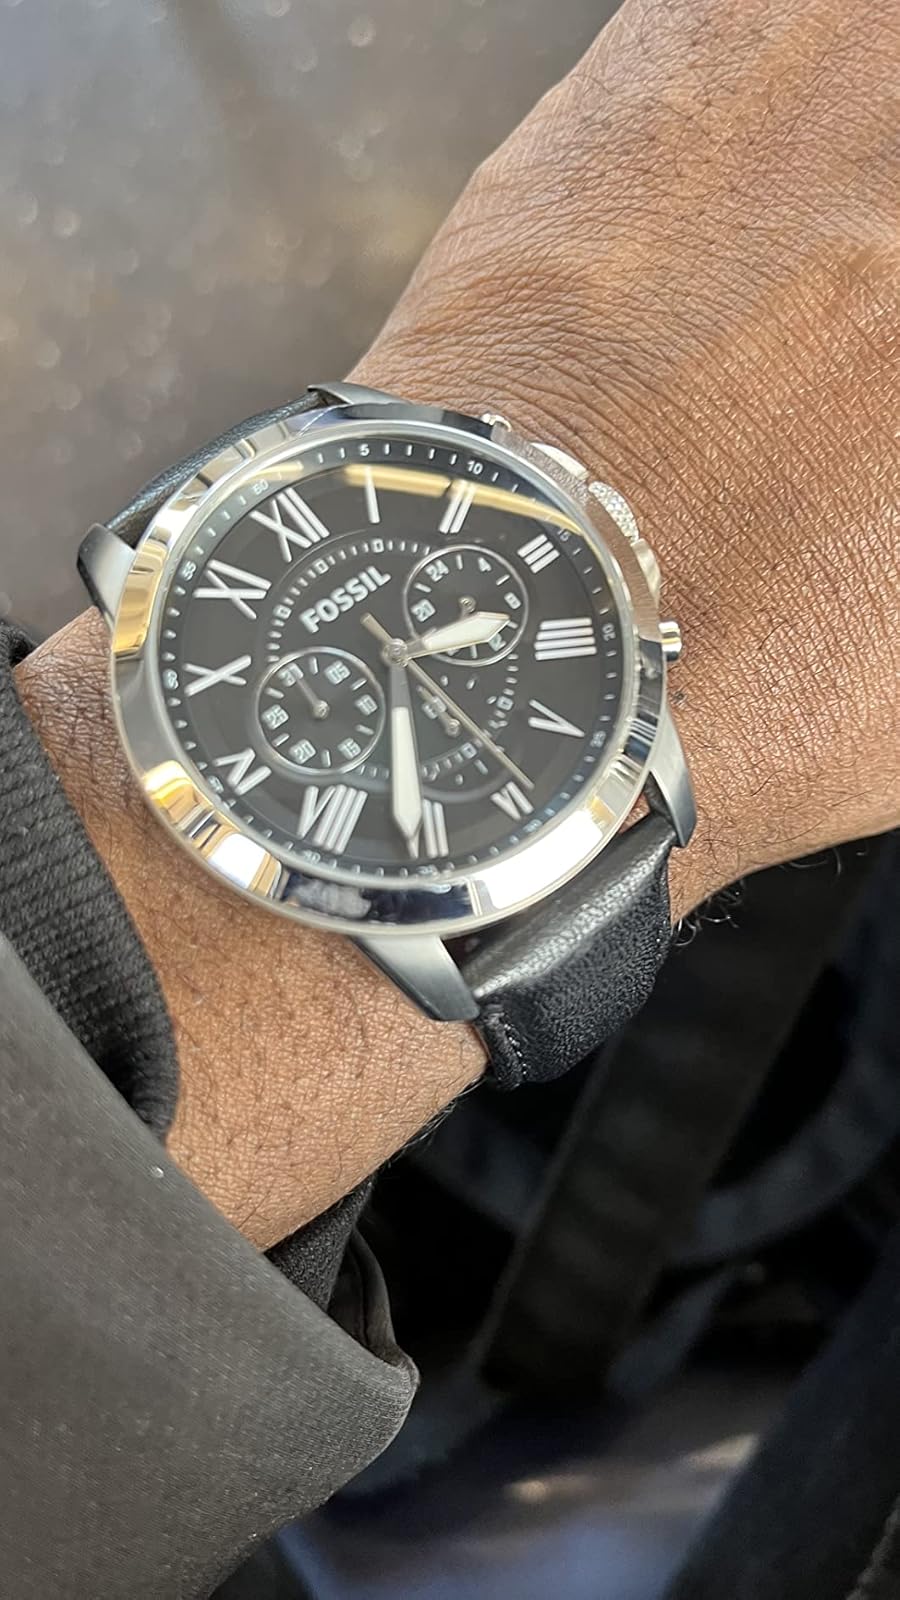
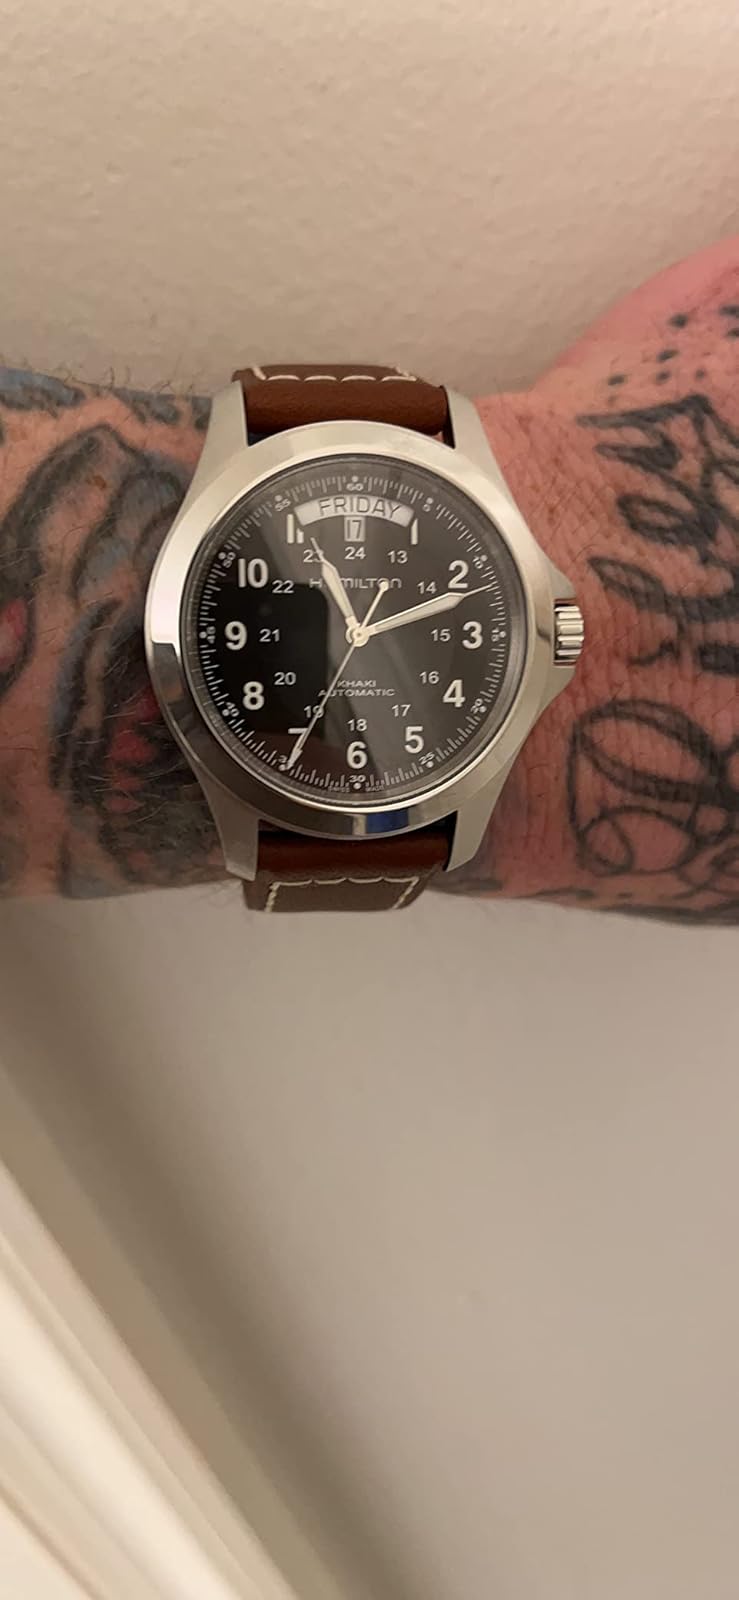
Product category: accessories_watch
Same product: no